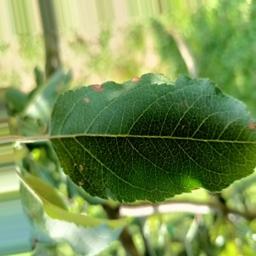
Label: Alternaria